Muck, Scotland

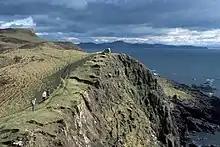
South west coast

On Muck, the reformation had left the population balanced between presbyterians and Roman Catholics; in 1764, each amounted to nearly half the population. A few years later, however, the MacLeans Lairds began a campaign of religious persecution, demanding that all tenants renounce the Catholic Church in Scotland, or face eviction. In 1770, the MacLean laird's wife even arrested up a Roman Catholic priest, who had just arrived to visit the Catholic population of Muck, telling him she was following ""Boisdale's example""; the priest was deported to the Scottish mainland as soon as a ship became available.